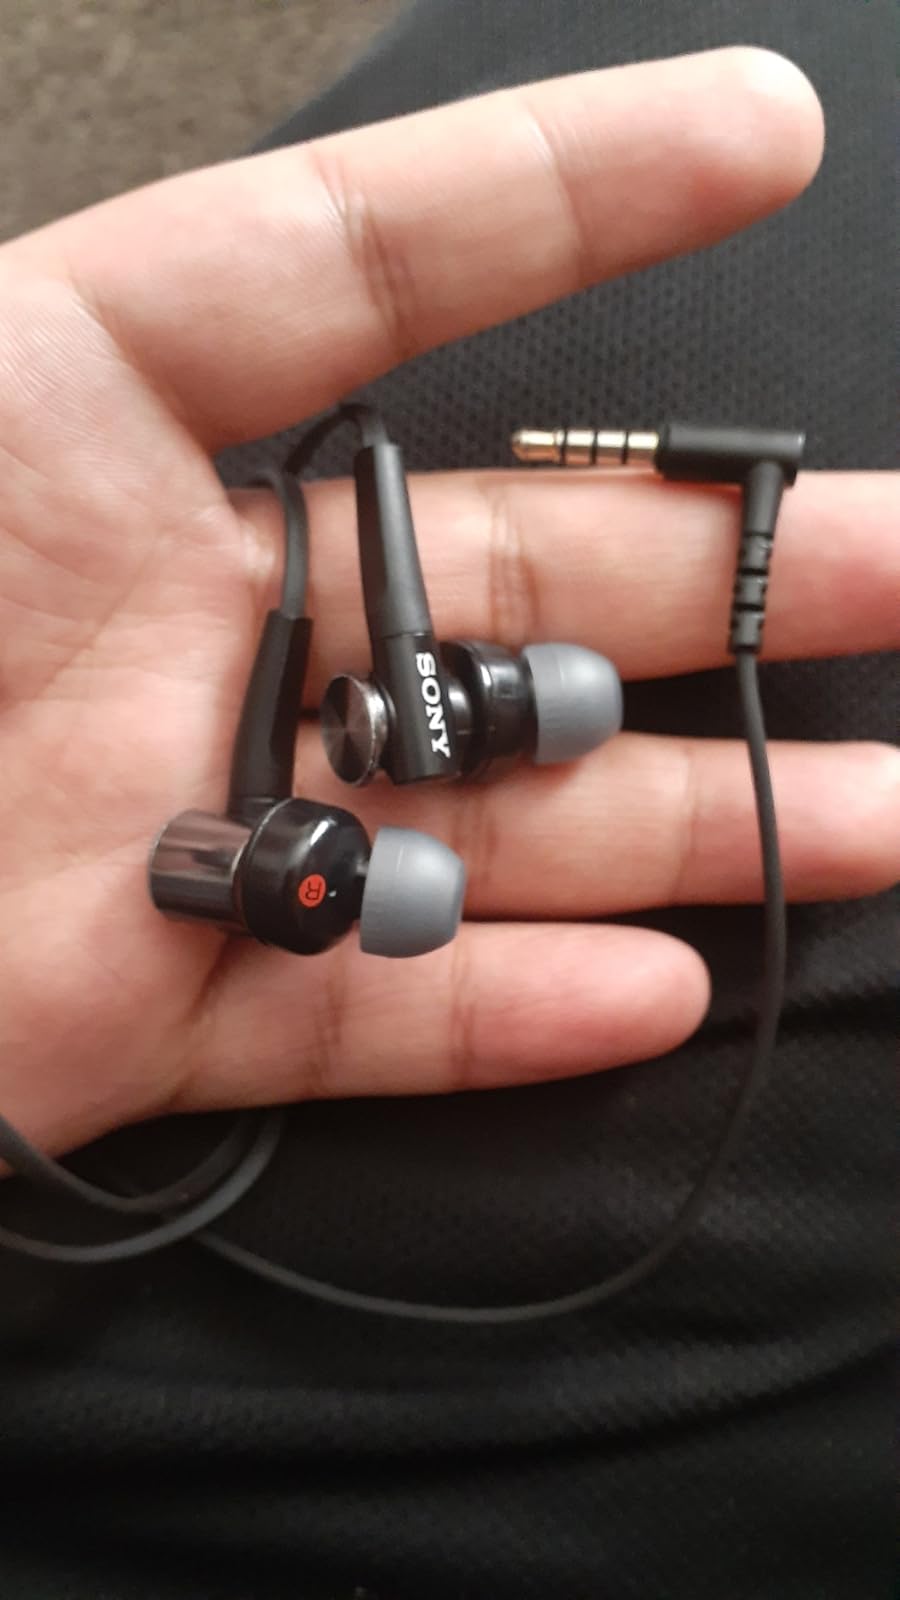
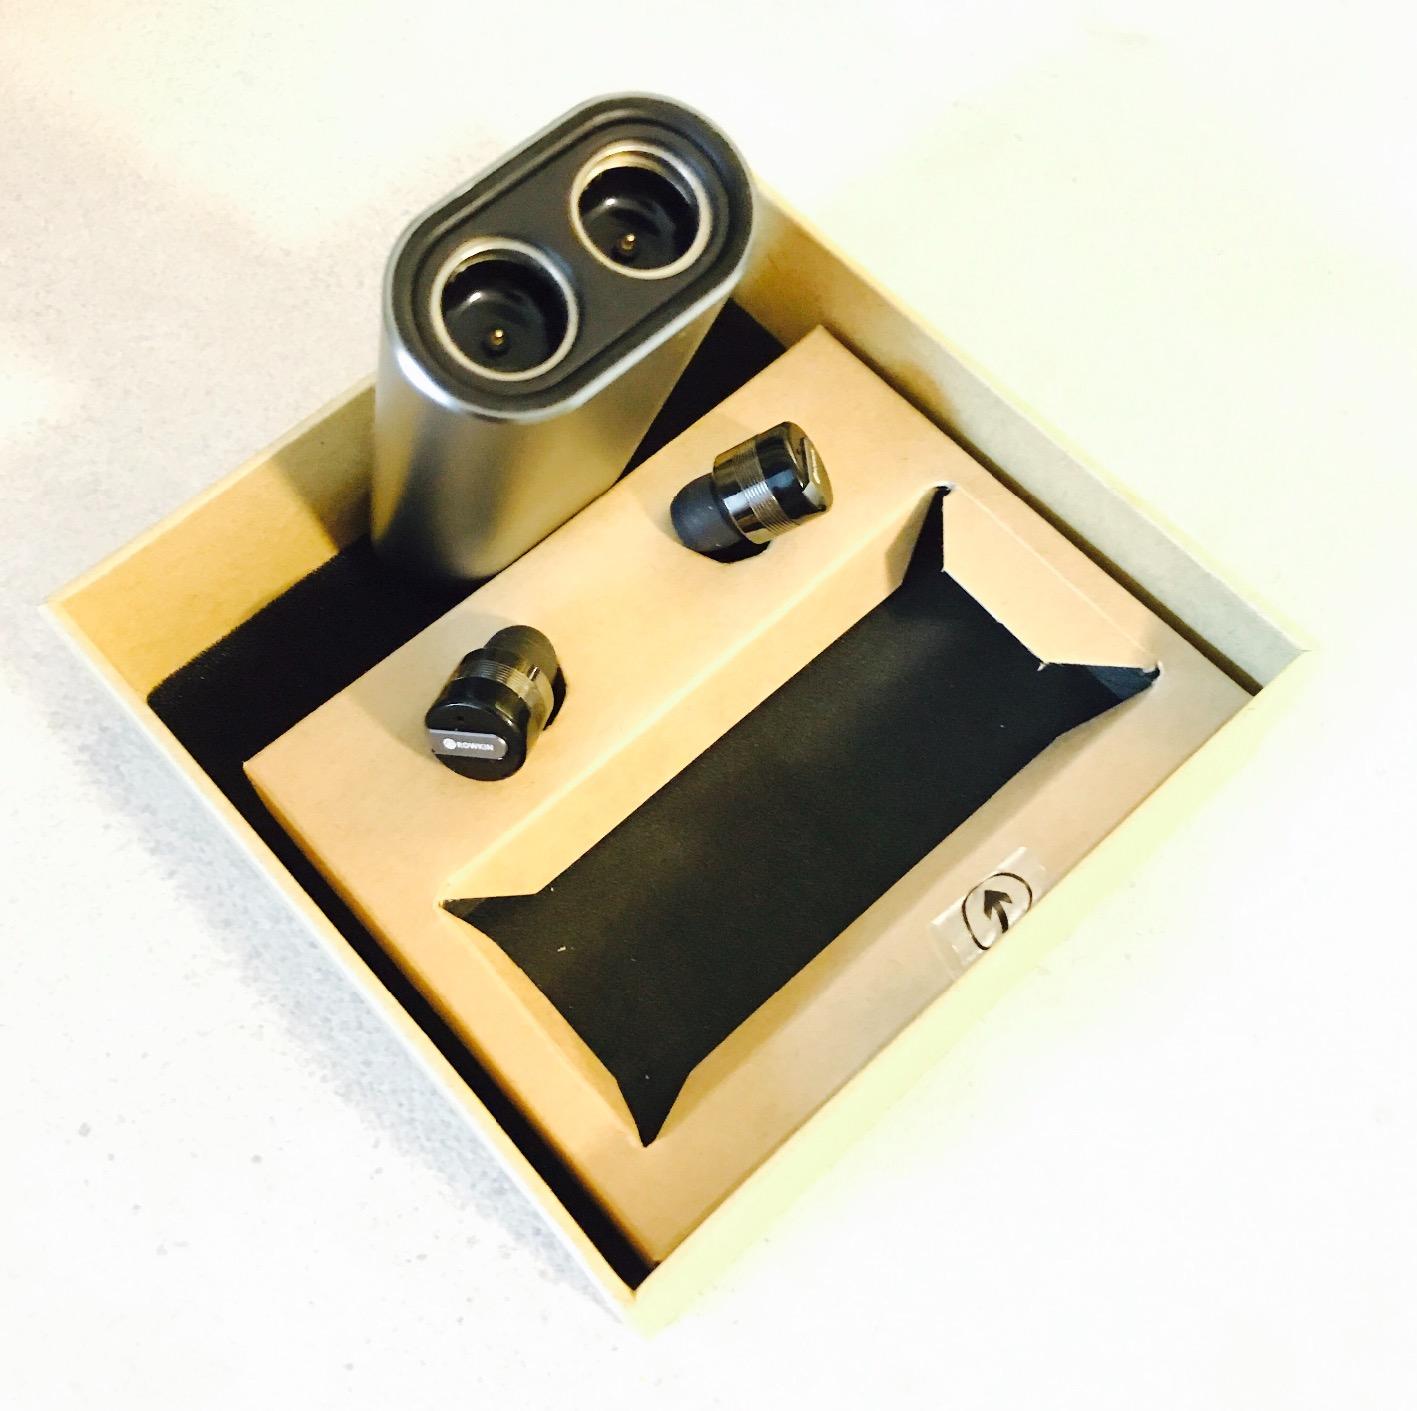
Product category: headphones
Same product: no